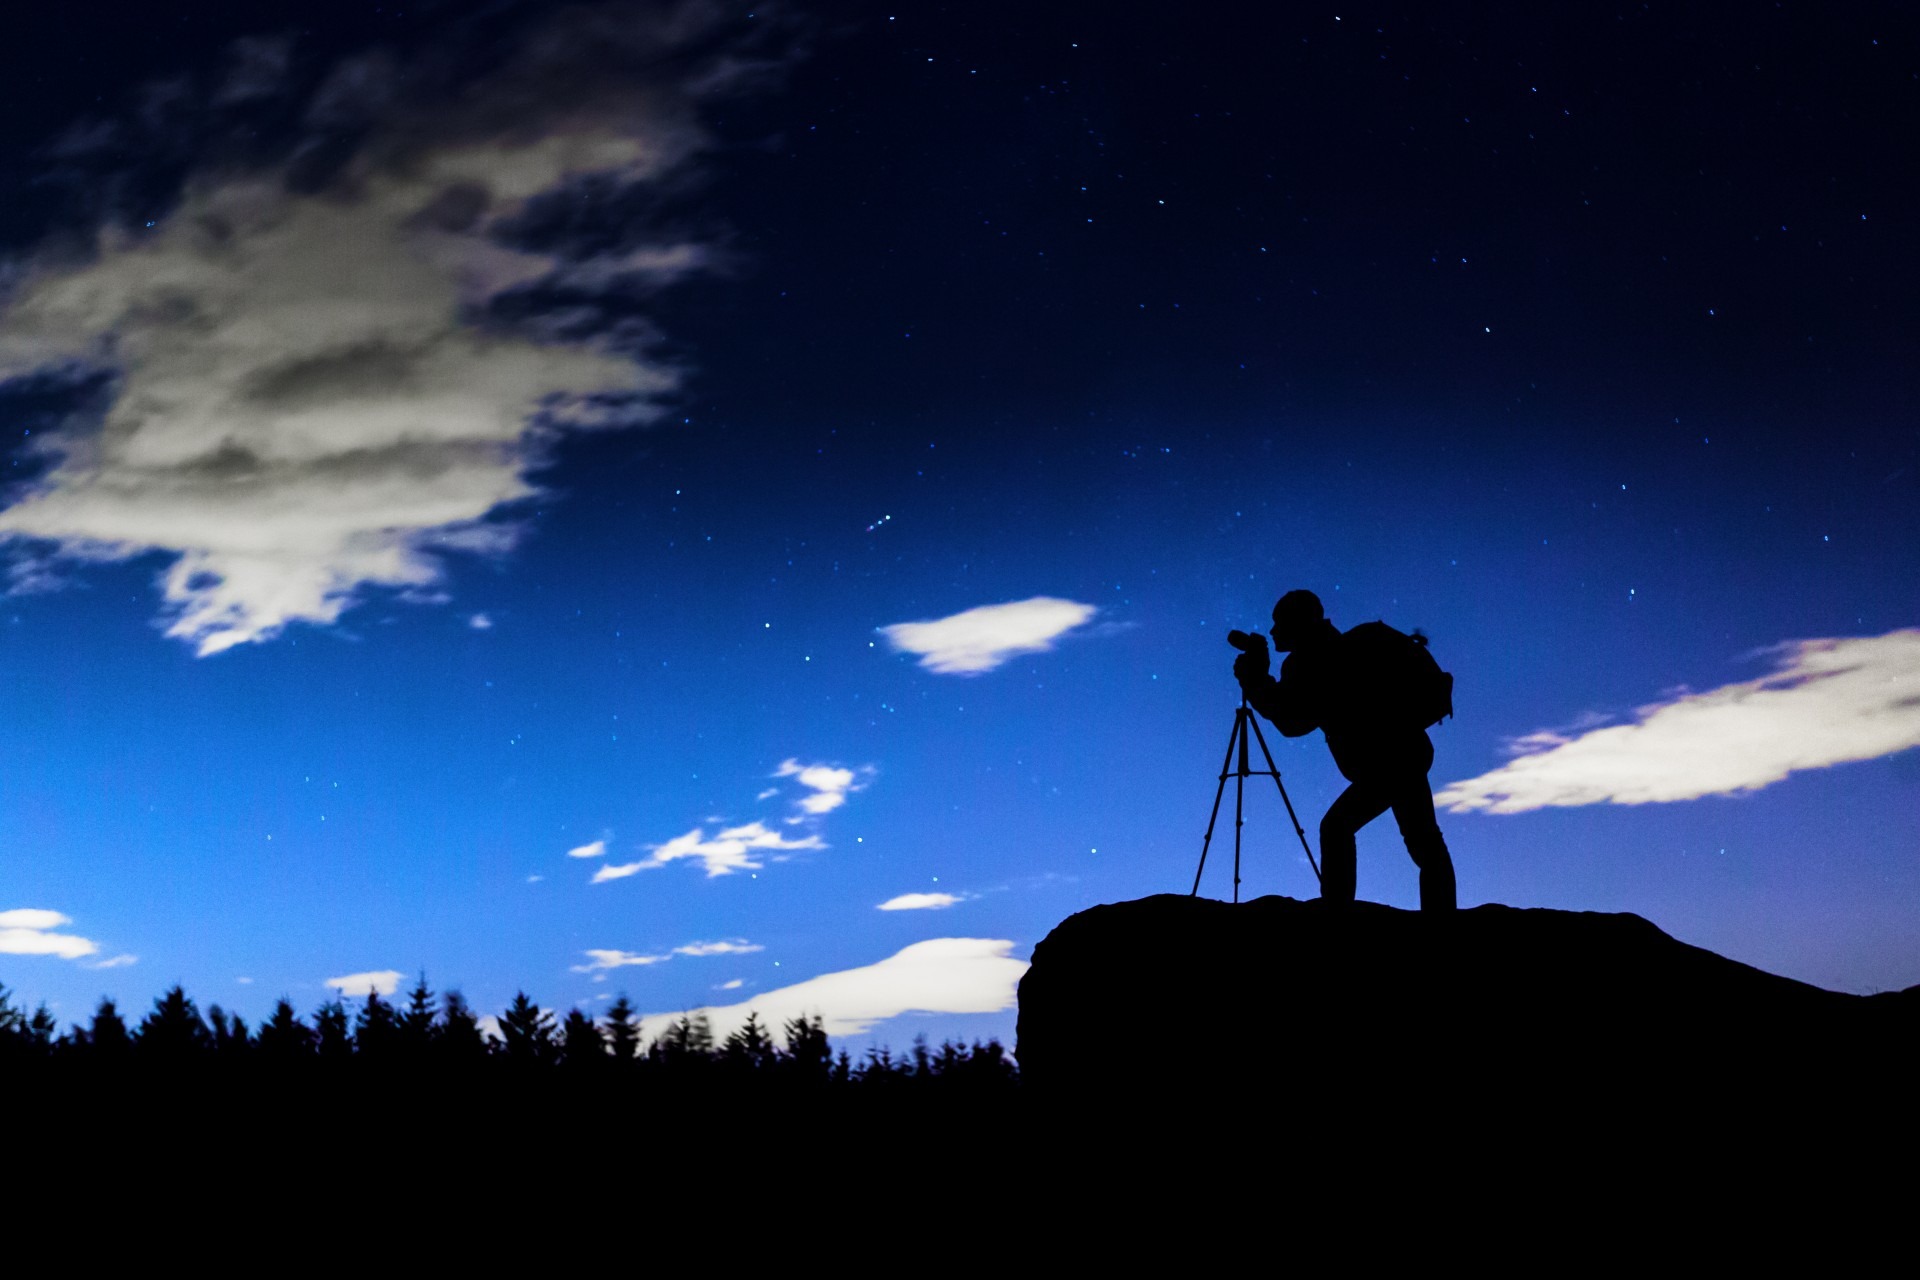
landscape, nature, horizon, silhouette, person, mountain, cloud, people, sky, night, camera, photography, photographer, sunlight, dawn, atmosphere, dusk, evening, blue, black, tripod, stars, screenshot, atmosphere of earth